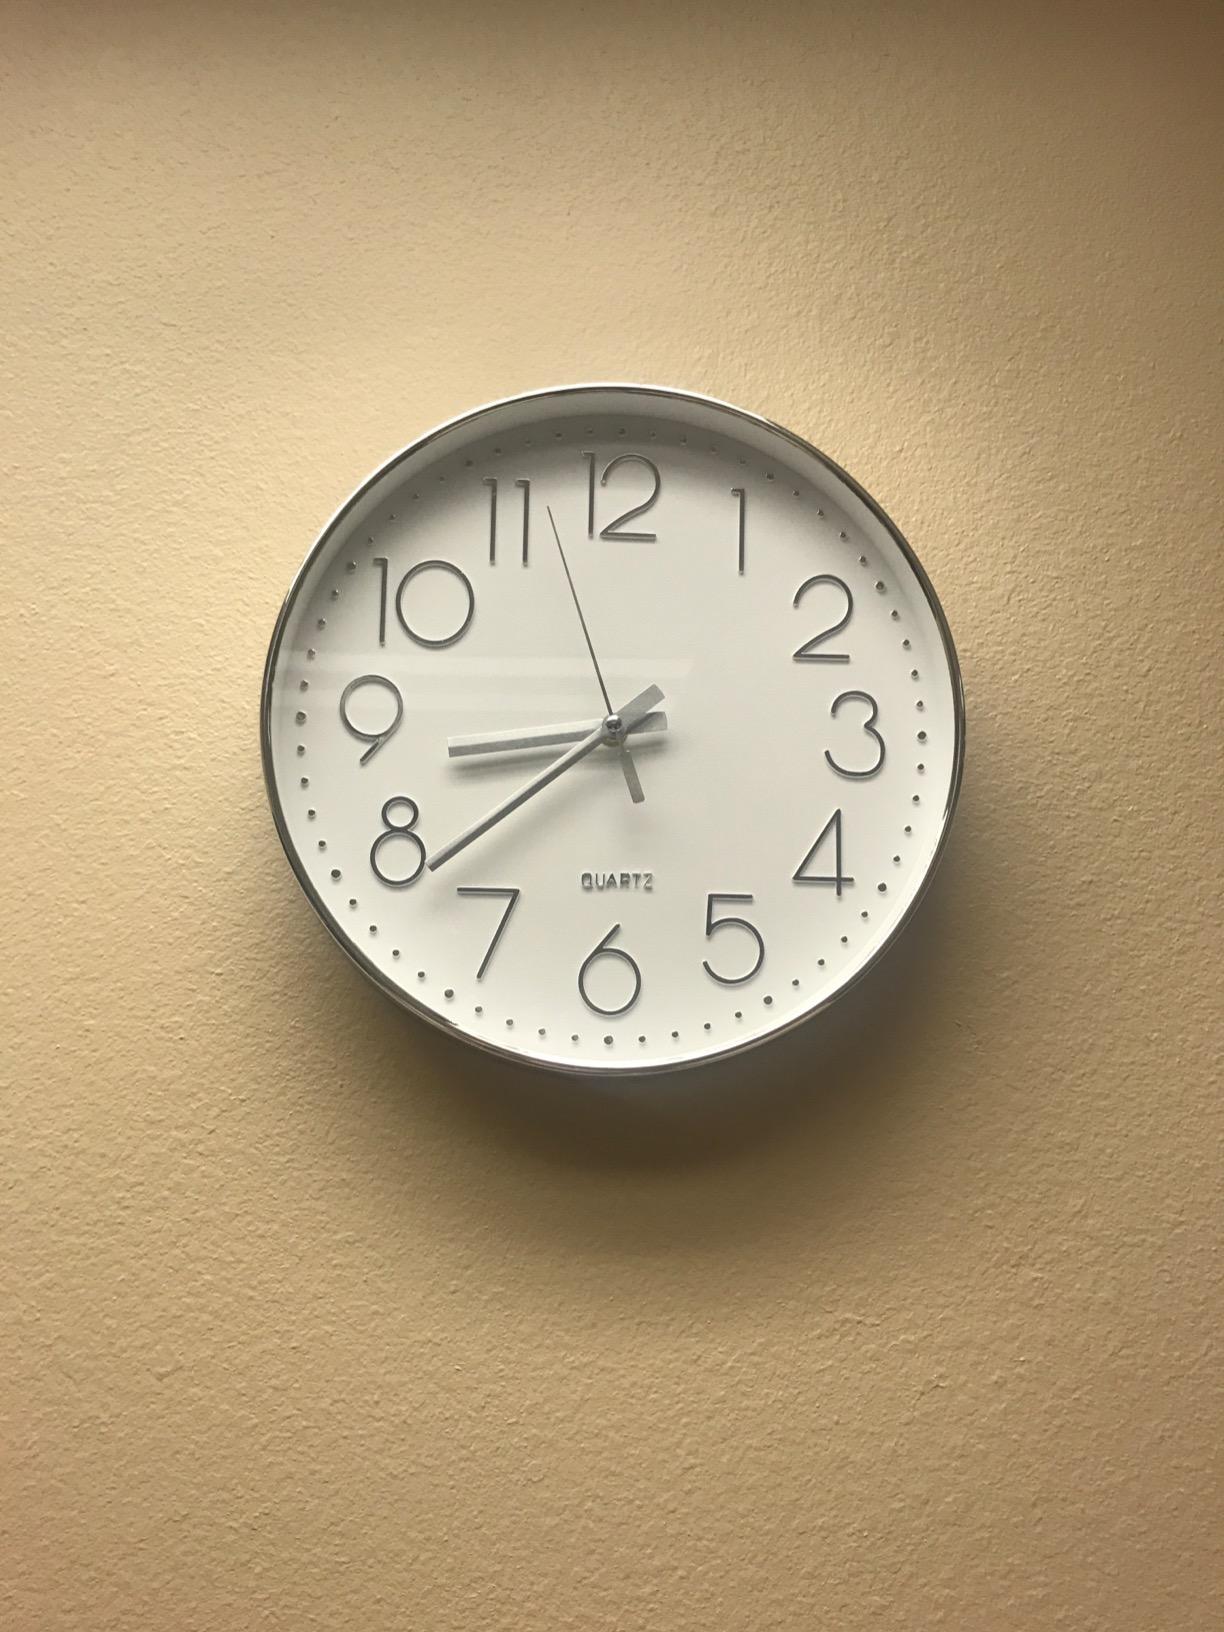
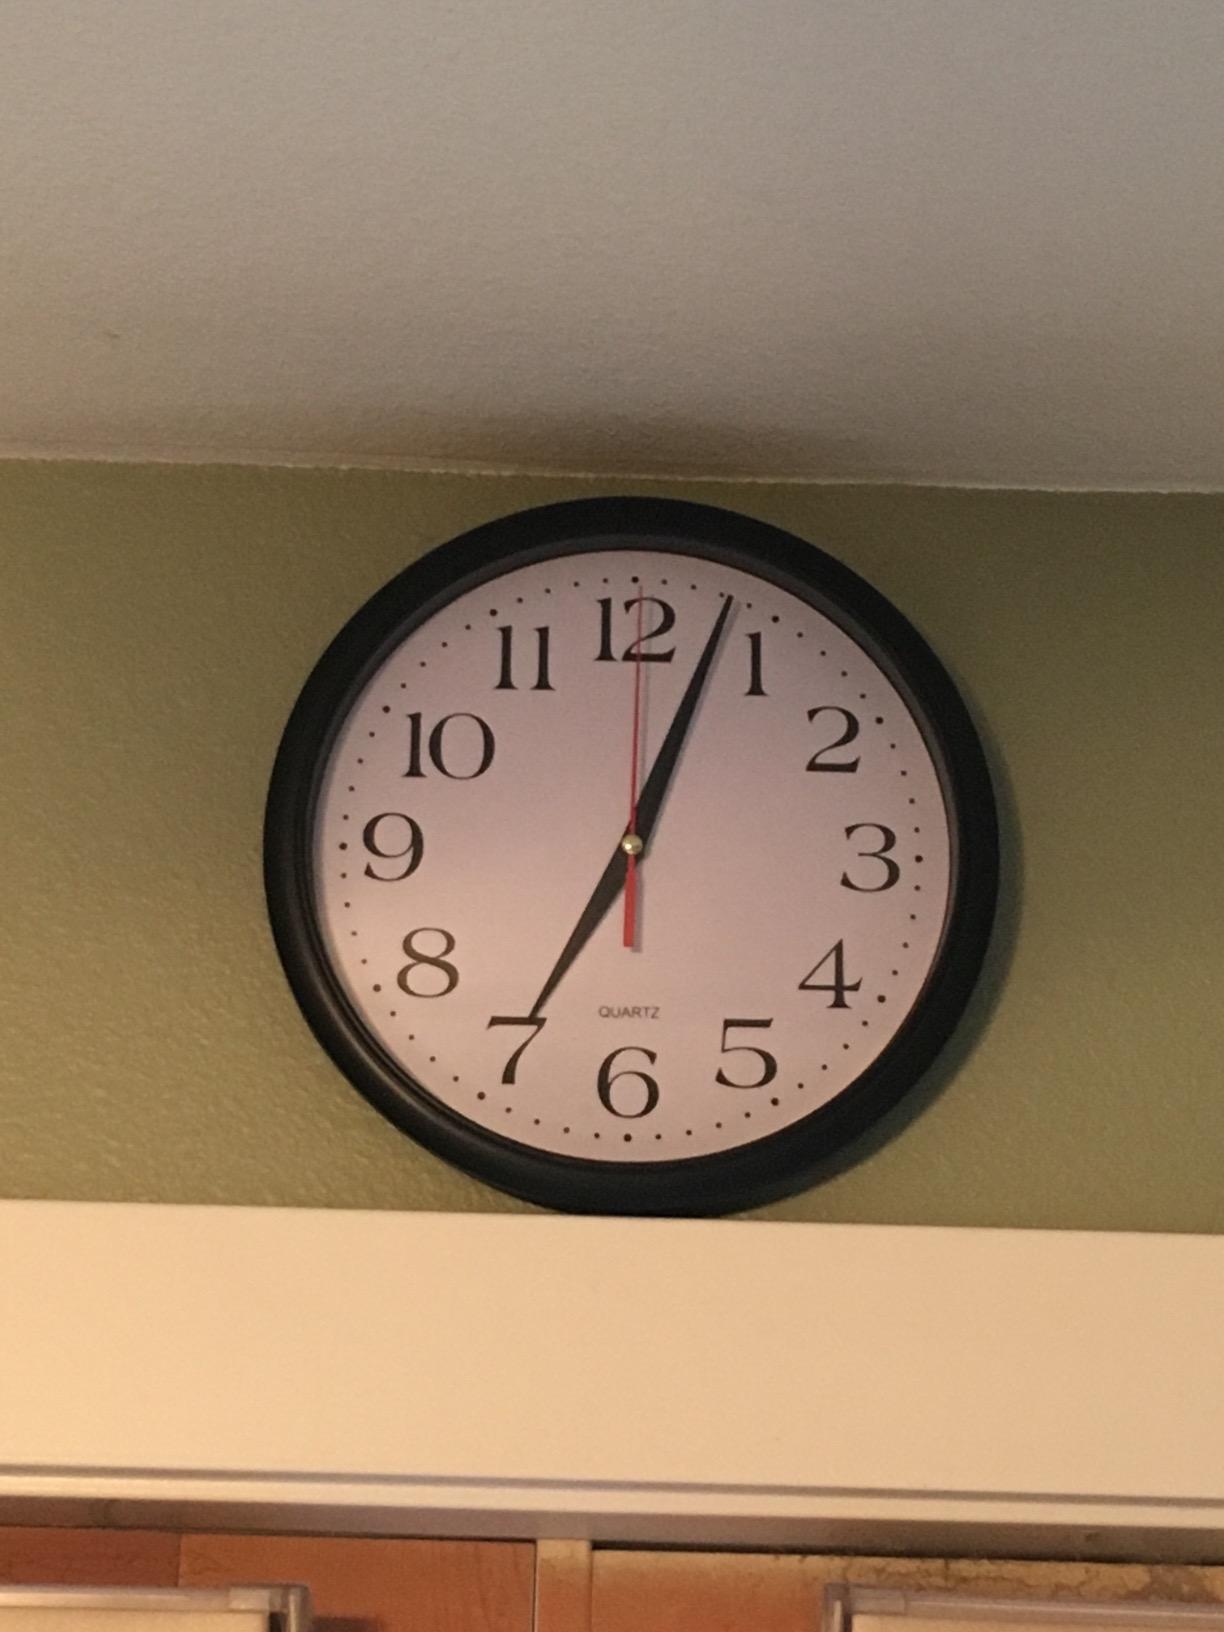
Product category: clock
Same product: no